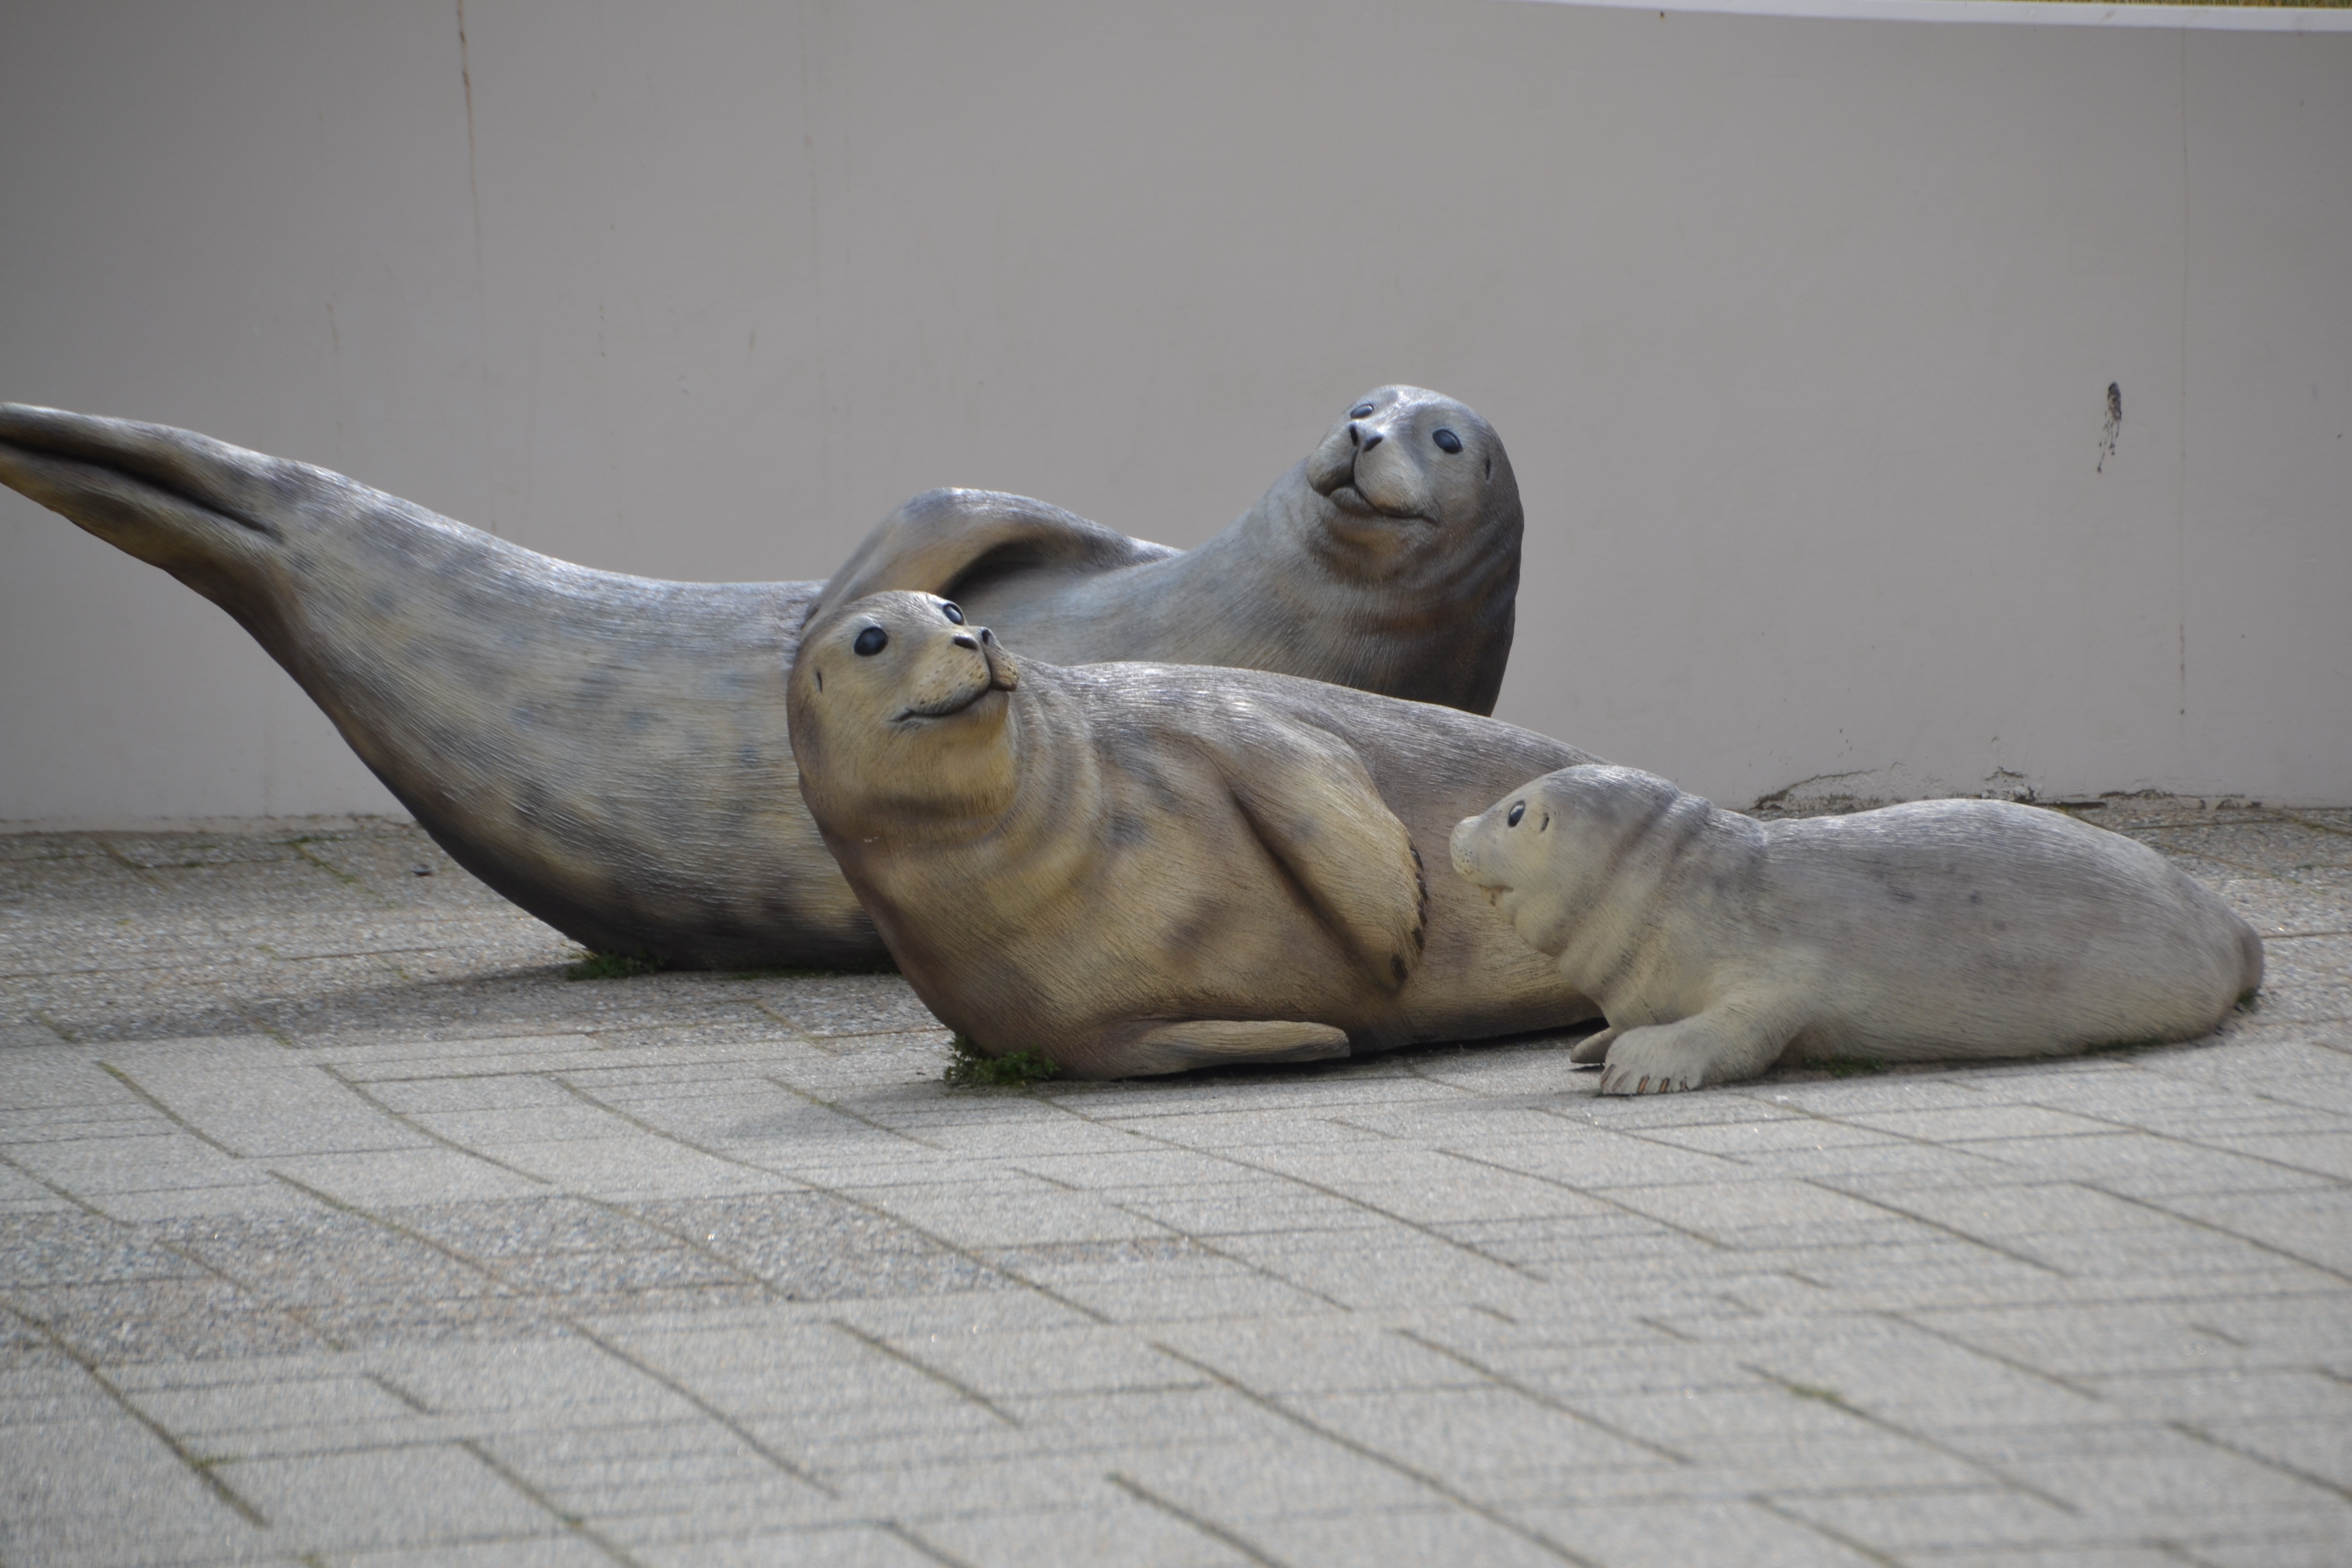
water, animal, zoo, mammal, fauna, sculpture, art, seals, stature, animal world, harbor seal, robbe, marine mammal